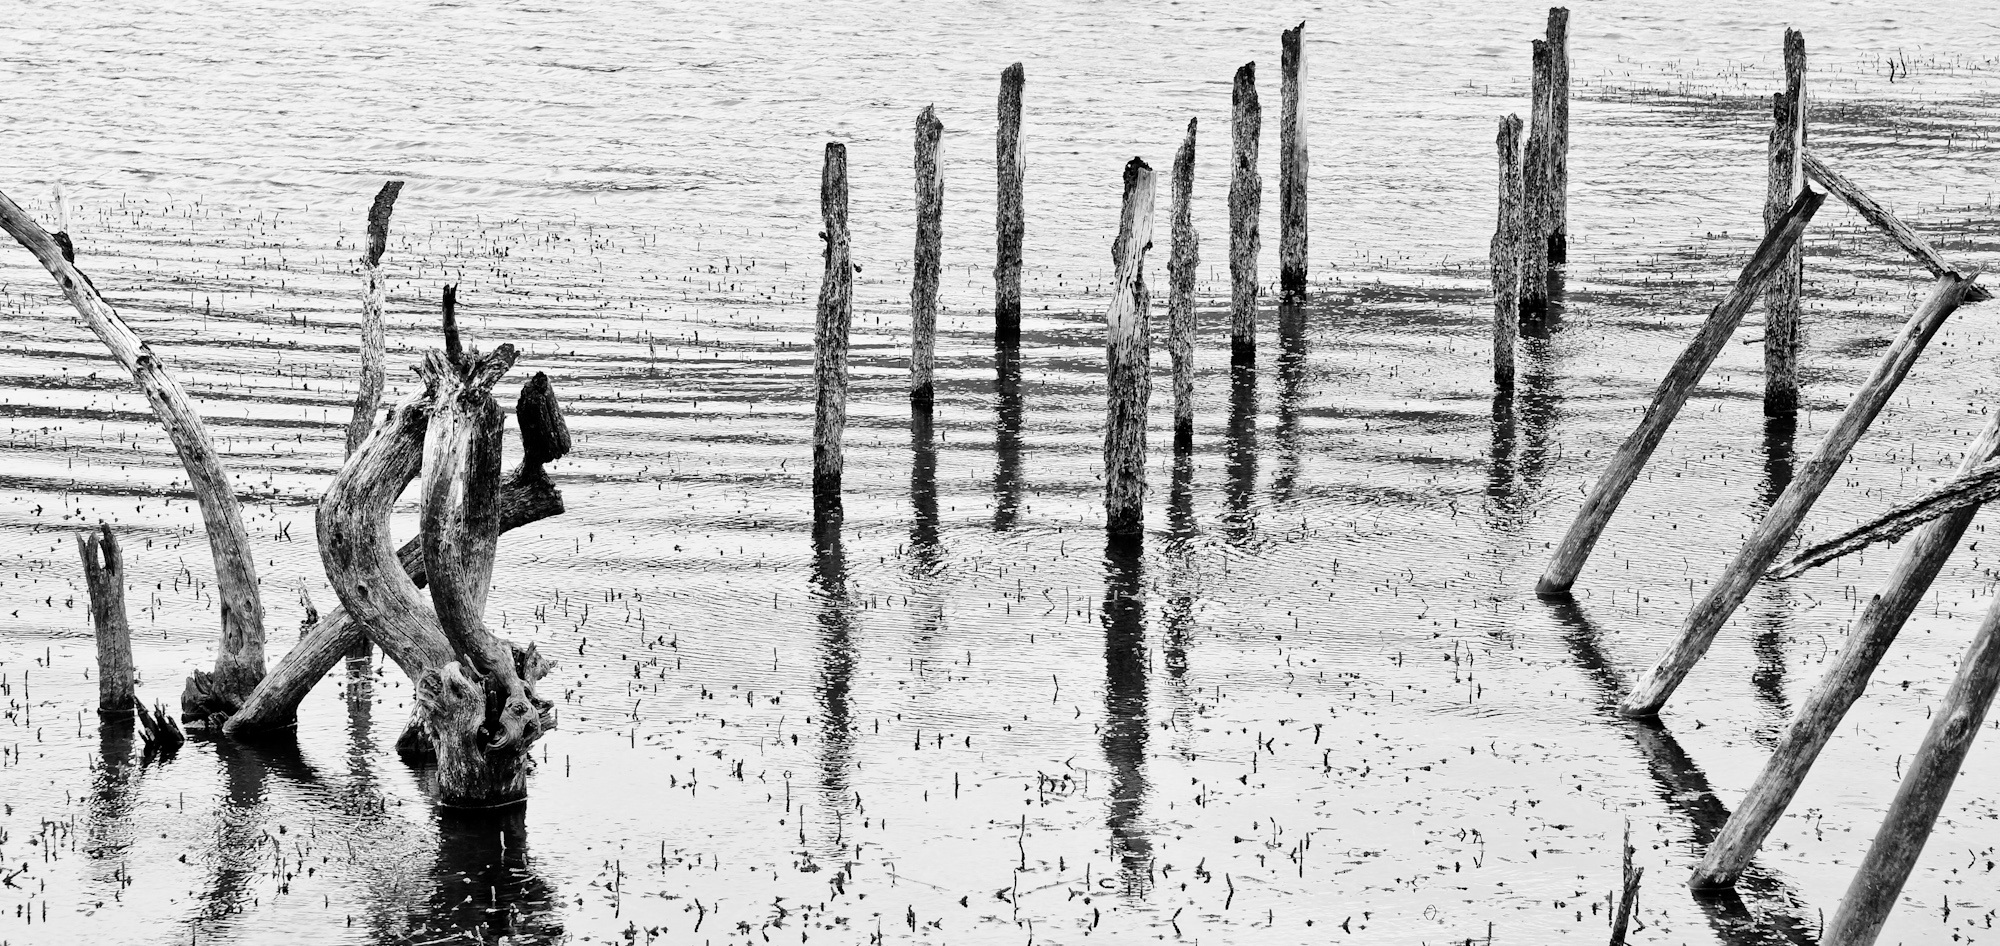
water, nature, black and white, lake, reflection, scenic, monochrome, sketch, drawing, monochrome photography